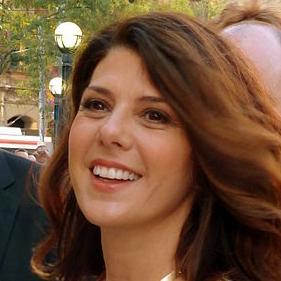
Age: 47